Keselowski Motorsports

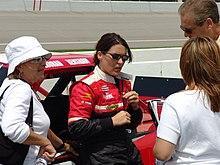
Deborah Renshaw, driver of the number 29 truck in 2004 @ Michigan International Speedway.

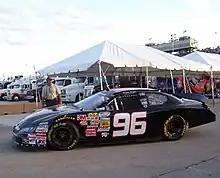
The number 96 car at The Milwaukee Mile in 2009 driven by Dennis Setzer

The team began 2004 with Frank Kimmel driving. He finished eighth at Daytona before Brad Keselowski began driving. He made eight races, his best finish sixteenth at Mansfield before Deborah Renshaw finished out the season. Her best finish came at Martinsville Speedway, where she finished fifteenth. Brad became the team's full-time driver in 2005 with SUBcrews.com/Samson Stone as primary sponsors. He had a seventh-place finish at Daytona and finished 21st in points. Due to a lack of sponsorship, the team only ran the first two races of the season before suspending operations. While they did not attempt a race for the rest of the year, they loaned their owner's points to Morgan-Dollar Motorsports and partnered with MB Motorsports to run the O'Reilly Auto Parts 200 that season with Brad driving. He finished 34th after an engine failure.